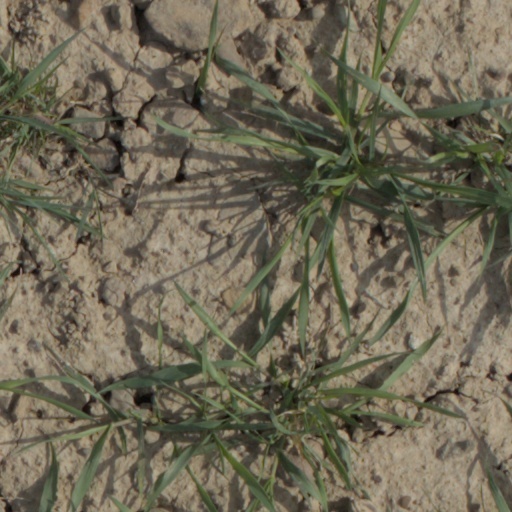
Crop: wheat